Marvila, Lisbon

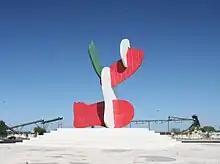

Remnants of Marvila's aristocratic past include "Palácio do Marquês de Abrantes" (Marvila Street) and "Palácio da Mitra" (Açúcar Street), examples of surviving manor houses. Religious landmarks, such as the former Marvila Monastery, also dotted the area, though few remain today.